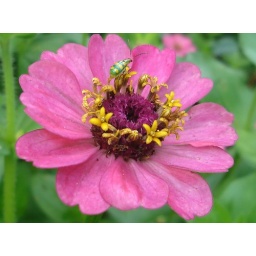
Small bug over a pink flower